Indianapolis Cultural Trail

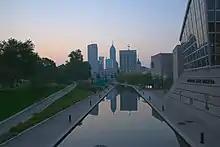
Downtown Indianapolis skyline from the Blackford St. segment of the trail

Indianapolis has seven designated cultural districts, first established in 1999. The purpose of these designations was to capitalize on cultural institutions within historically significant neighborhoods unique to the city's heritage for economic development and revitalization. Six of the seven districts are located along the Indianapolis Cultural Trail: